Sean D. Murphy

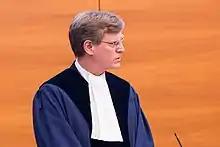
Murphy at the International Tribunal for the Law of the Sea (2019)

Sean David Murphy is an American international law scholar and practitioner currently serving as the Manatt/Ahn Professor of International Law at the George Washington University Law School in Washington, D.C., where he has been teaching since 1998. His primary areas of scholarly research are public international law, foreign affairs and the Constitution of the United States, international organizations, international dispute settlement, and law of the sea. Murphy served for ten years on the Board of Editors of the "American Journal of International Law" and is a former president of the American Society of International Law. He was elected twice by the United Nations General Assembly to serve as a Member of the U.N. International Law Commission (ILC) during 2012-2022. He was named by the ILC as Special Rapporteur for Crimes Against Humanity, a topic on which he has lectured widely.